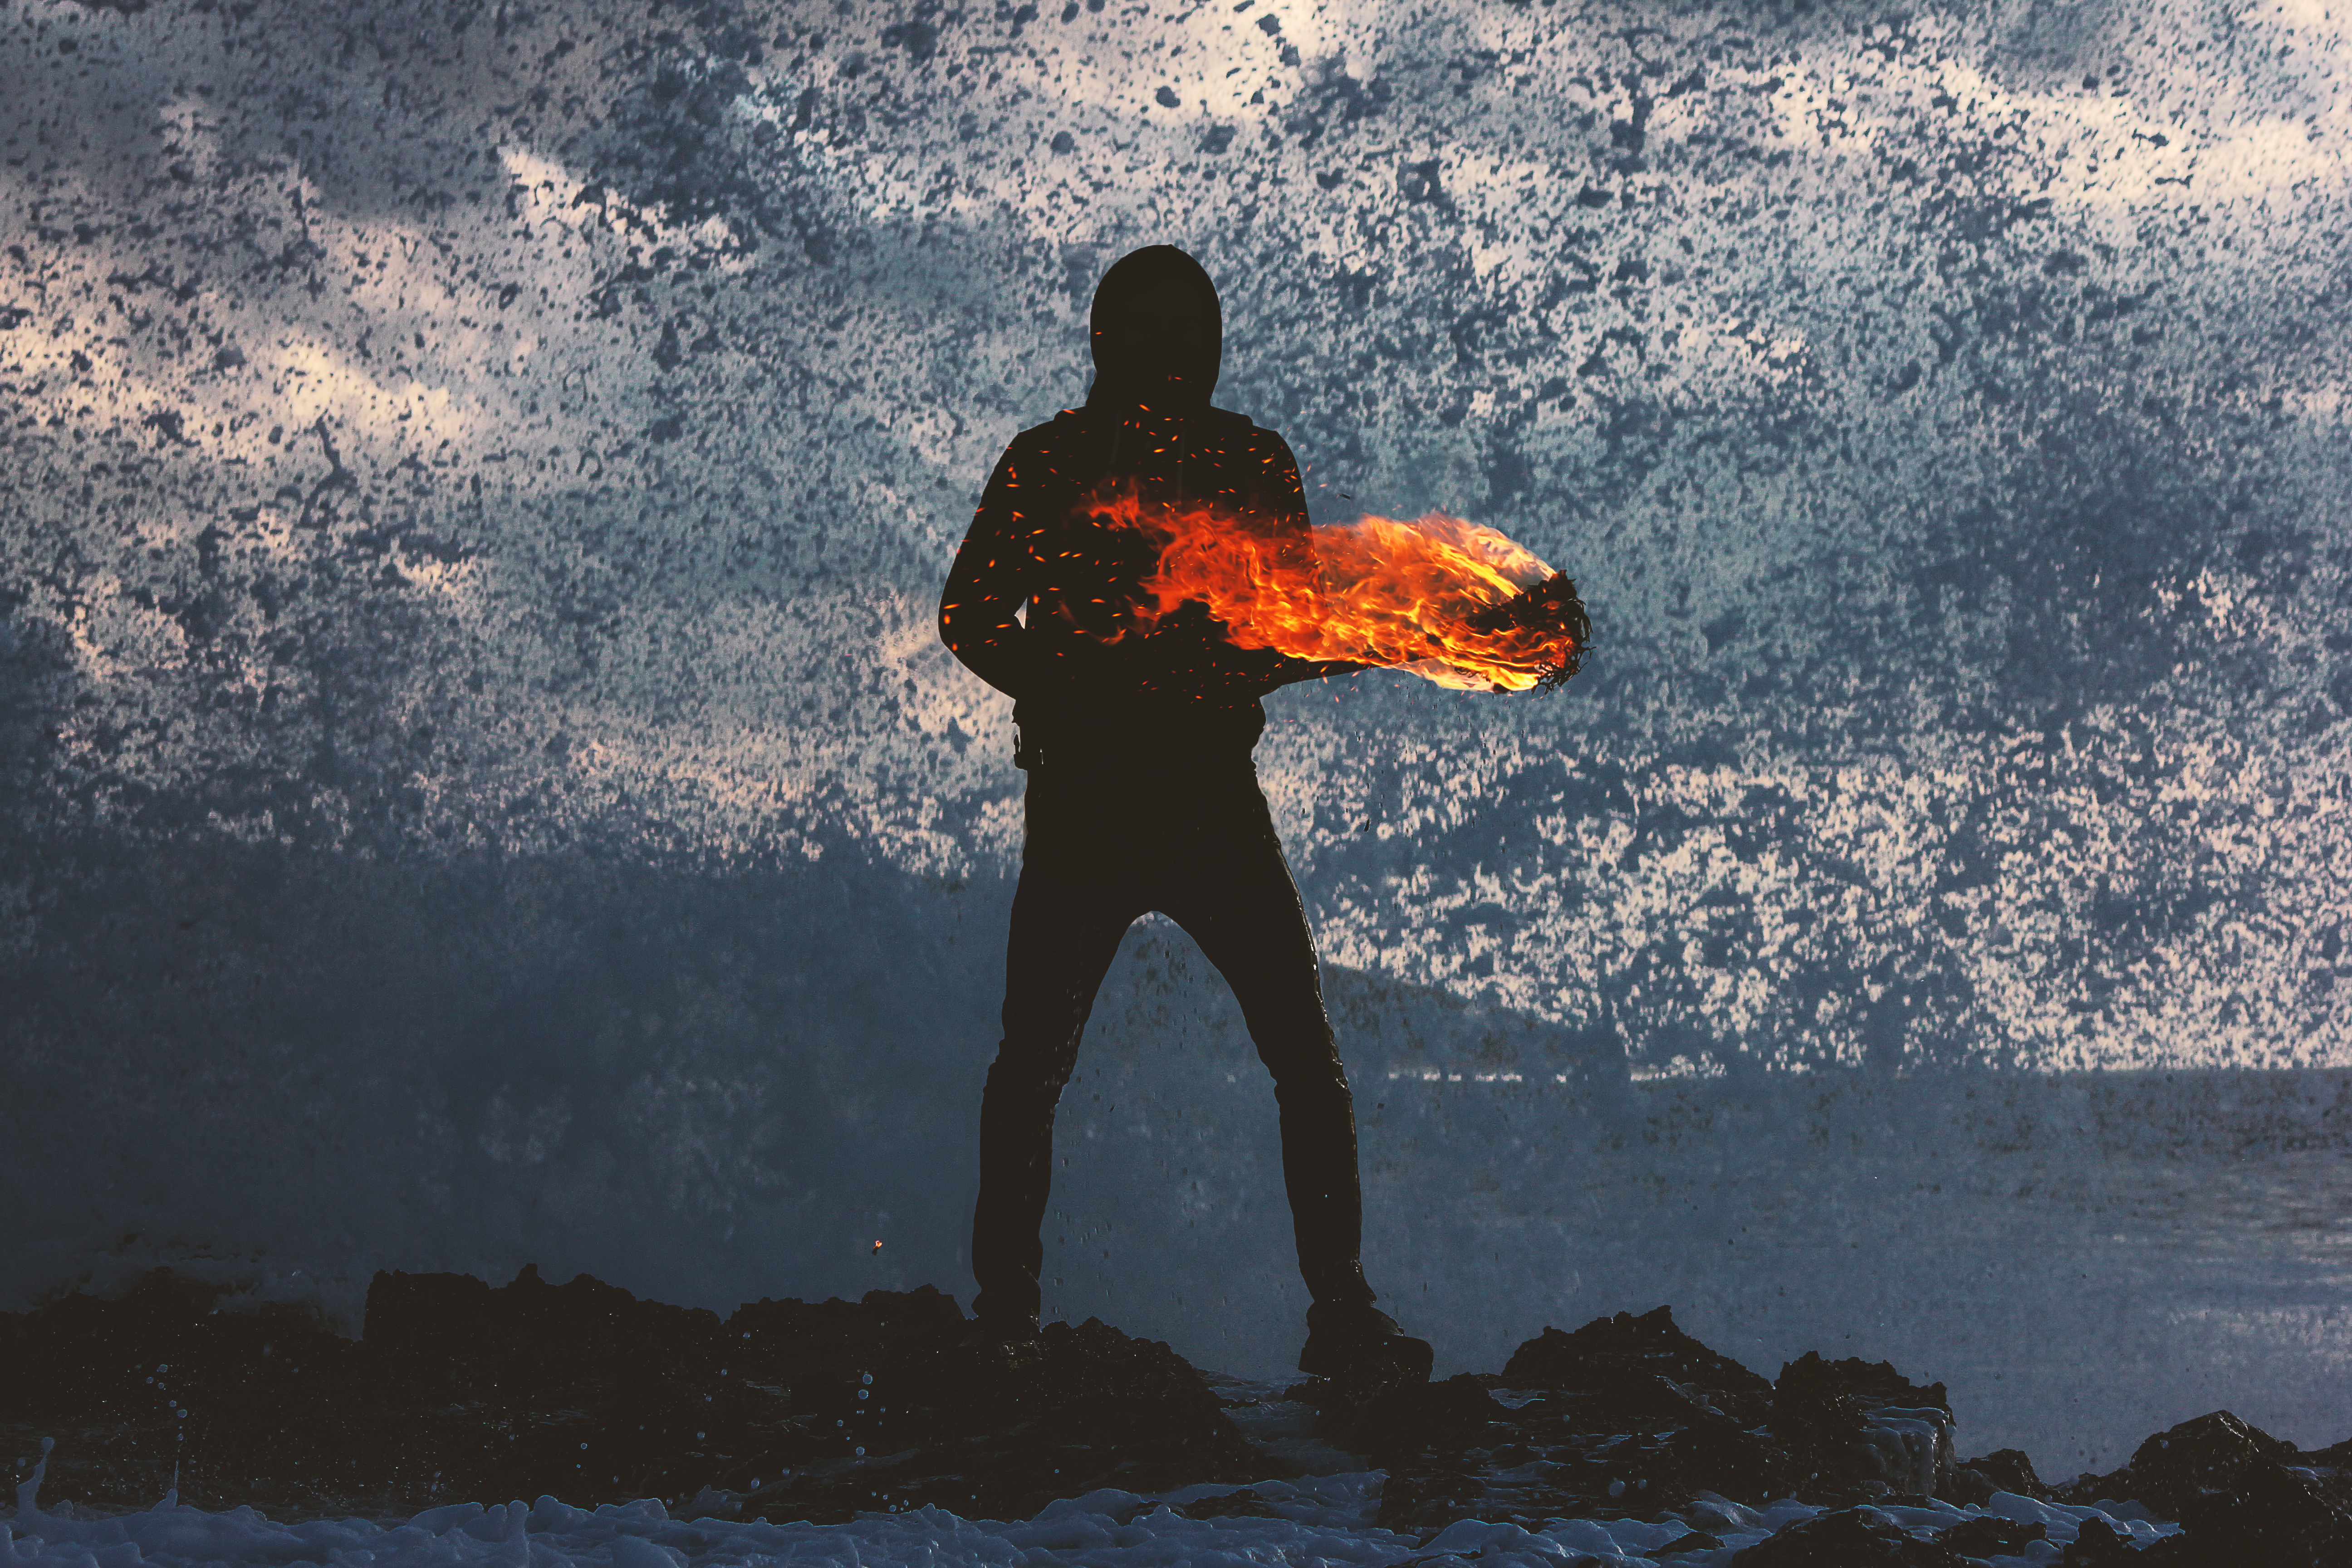
sunset, sunlight, morning, wave